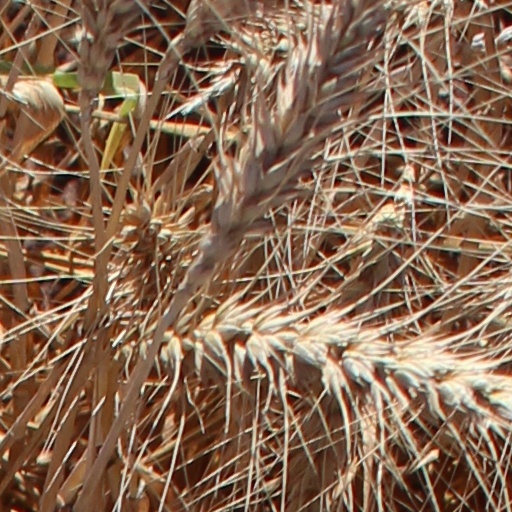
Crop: wheat